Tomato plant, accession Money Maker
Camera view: bottom (45 deg); turntable rotation: 300 degrees
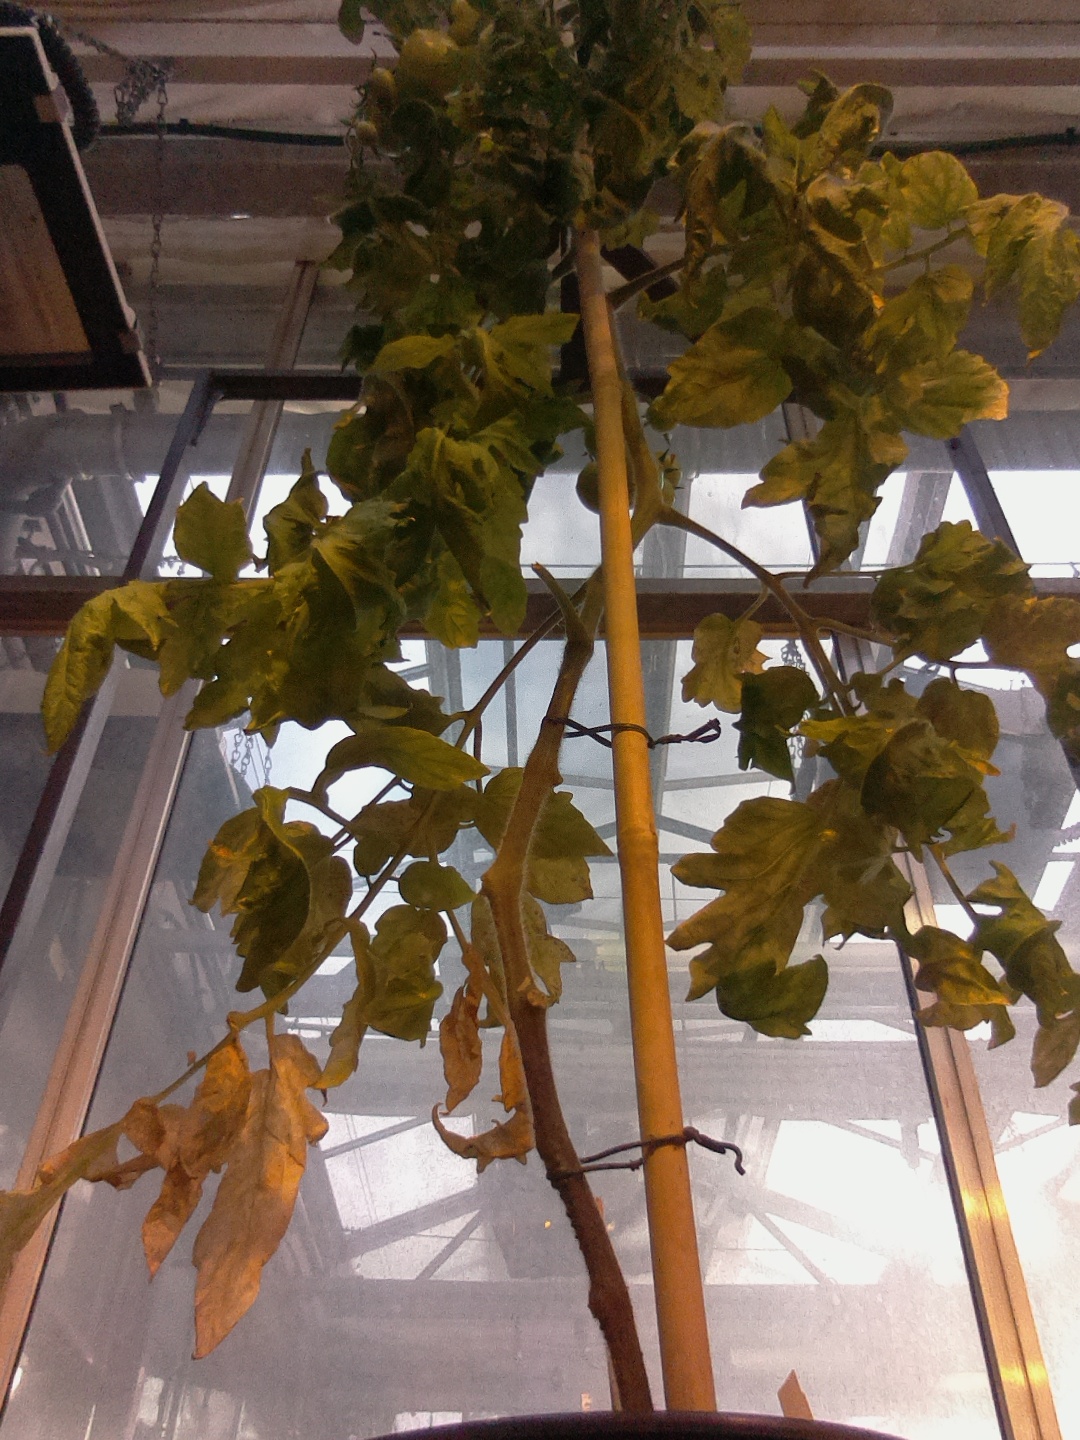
BBCH growth stage 77: 70%-80% of final fruit size